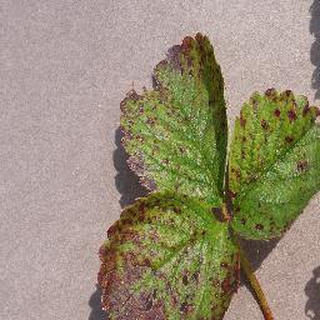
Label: strawberry_leaf_scorch